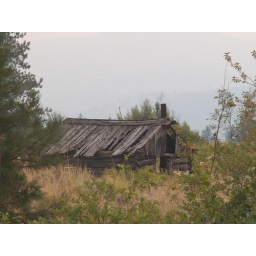
Old log cabin home along highway 20 in Okanogan County, Washington.